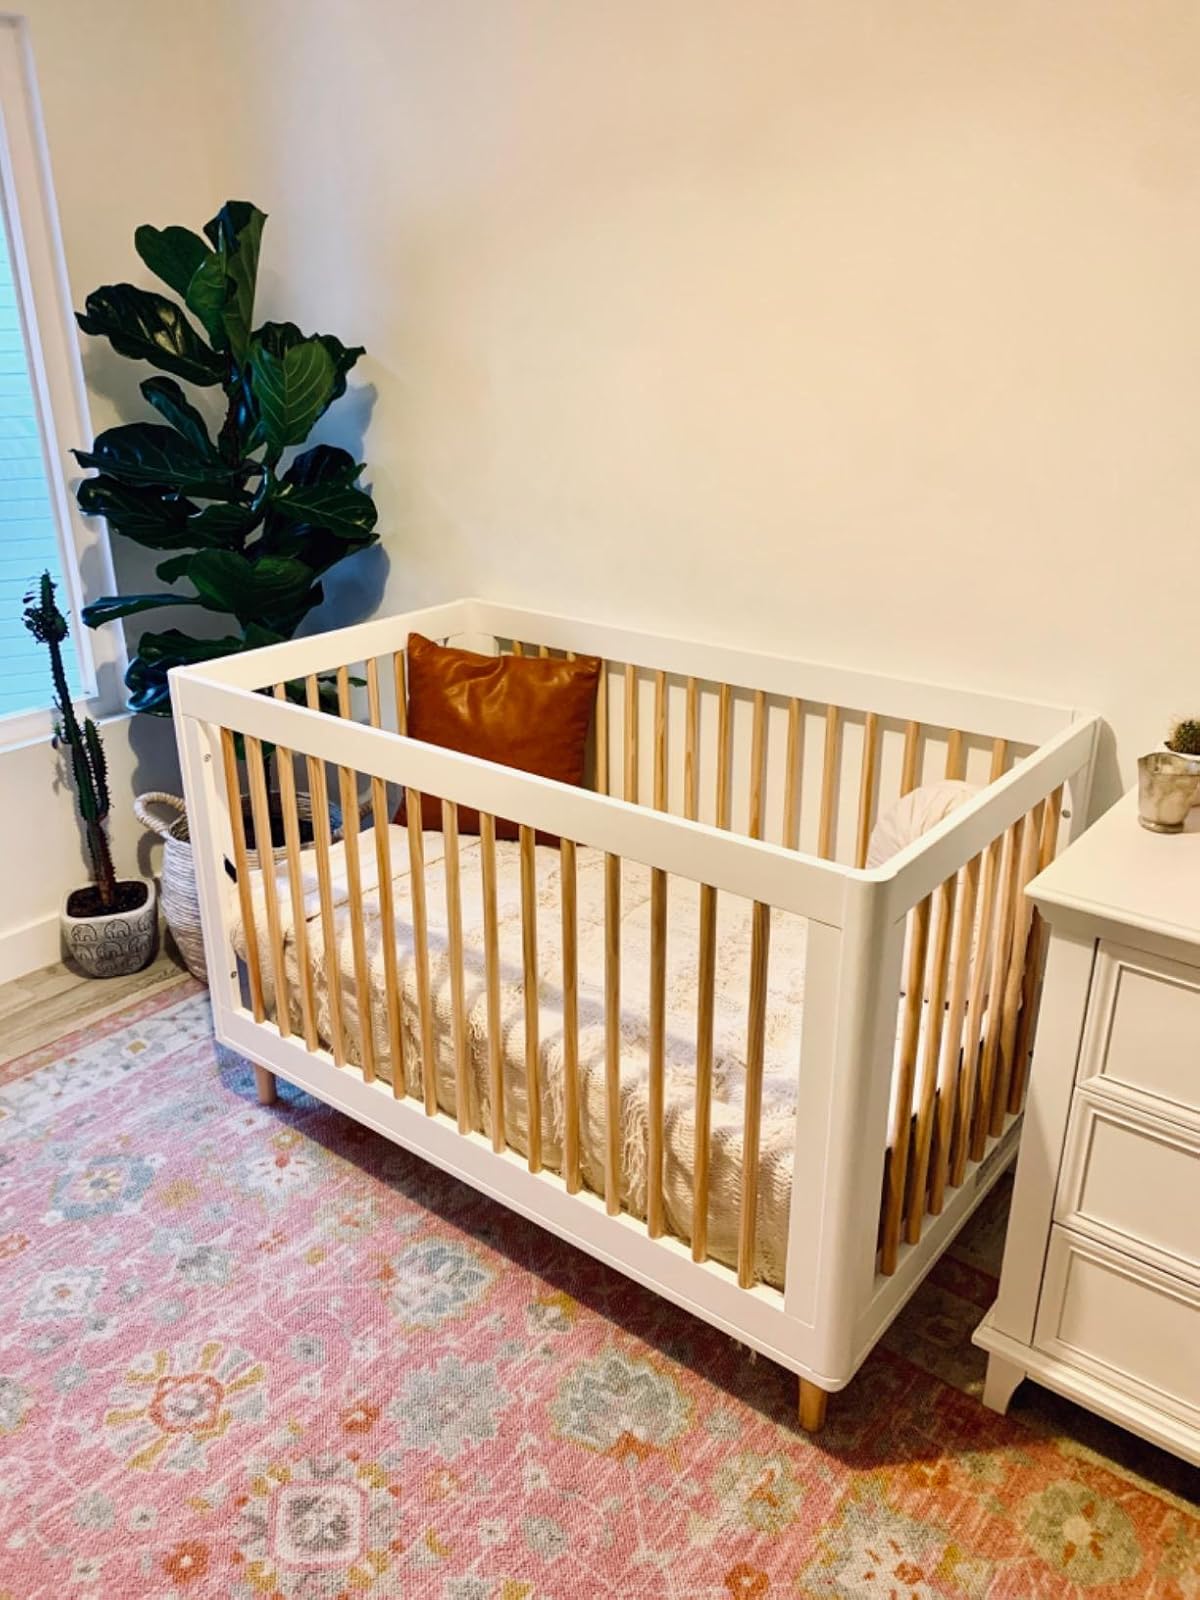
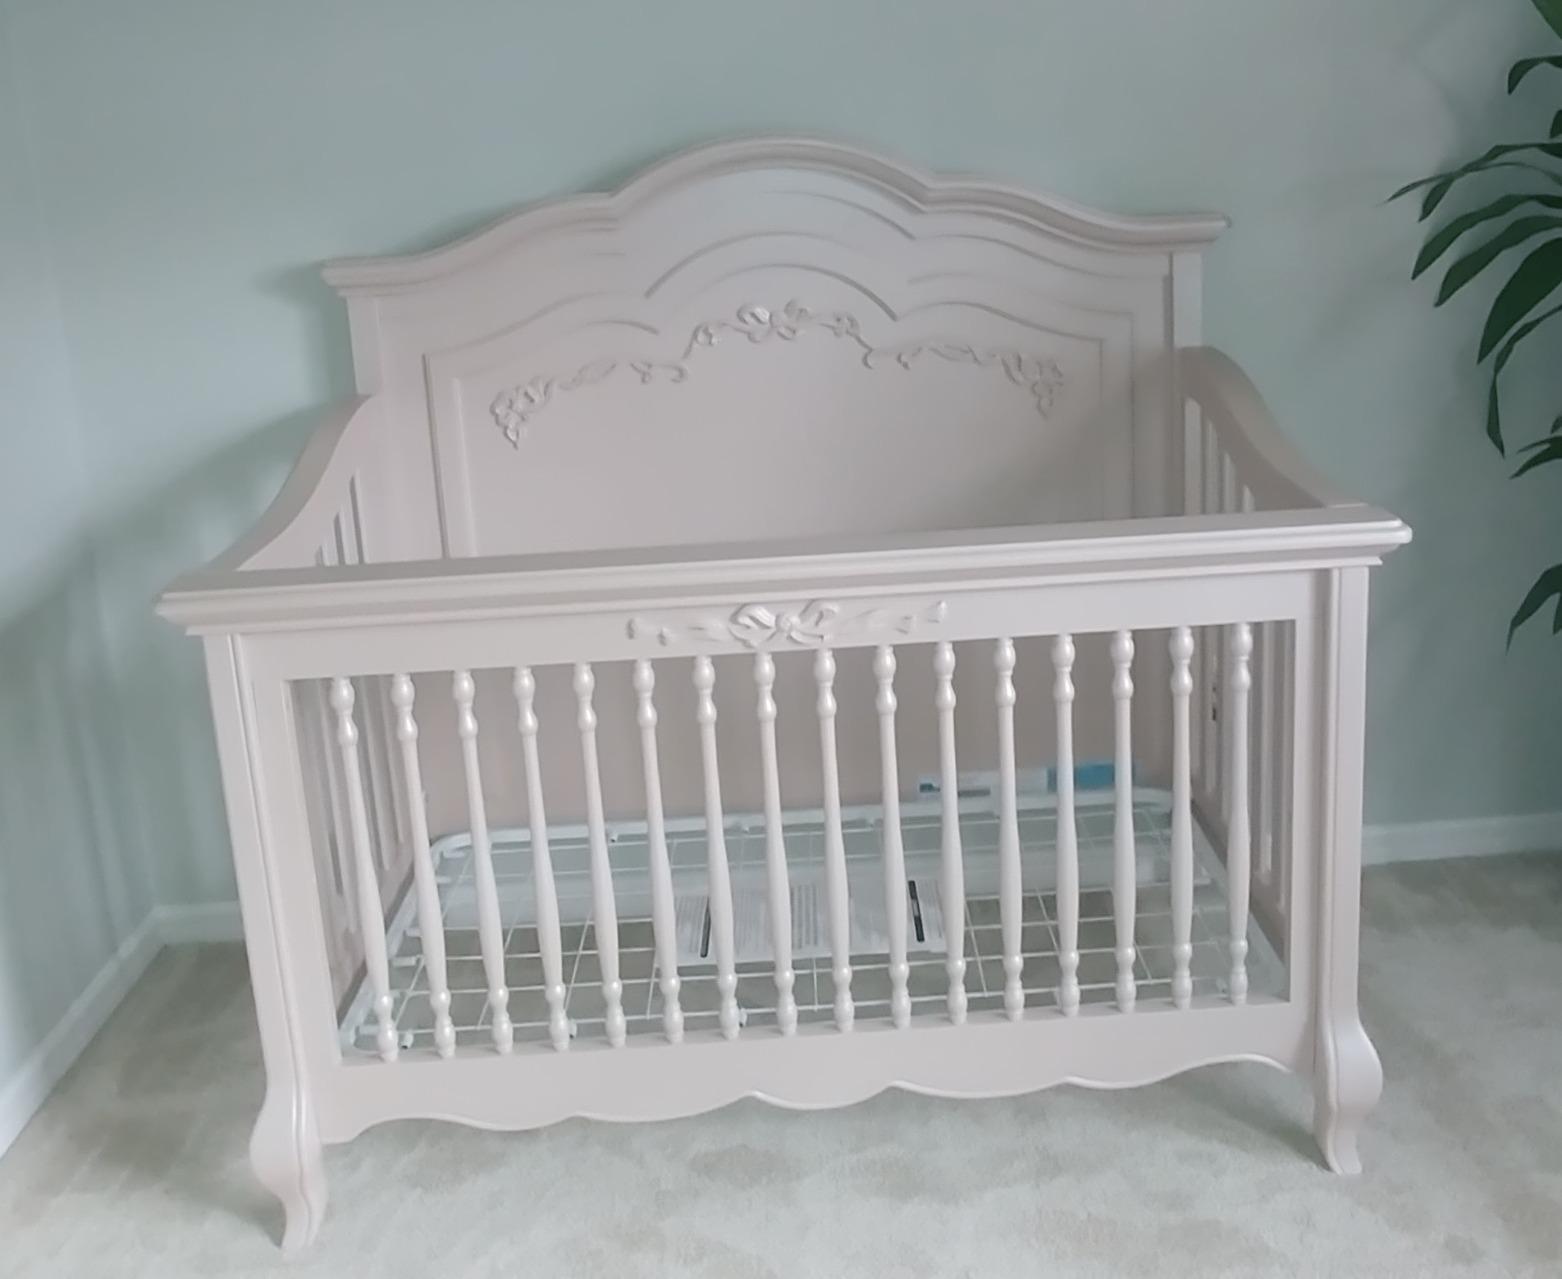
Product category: products_crib
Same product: no